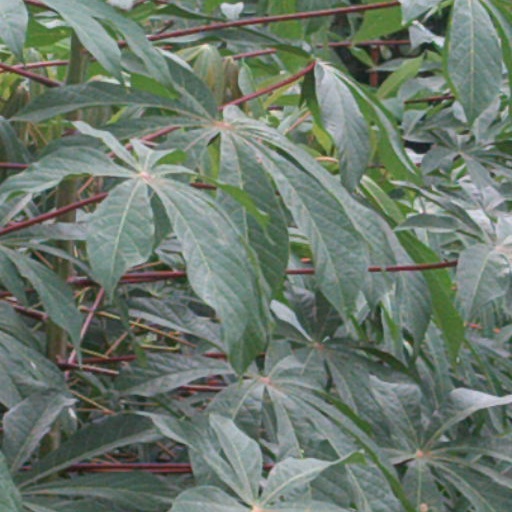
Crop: cassava